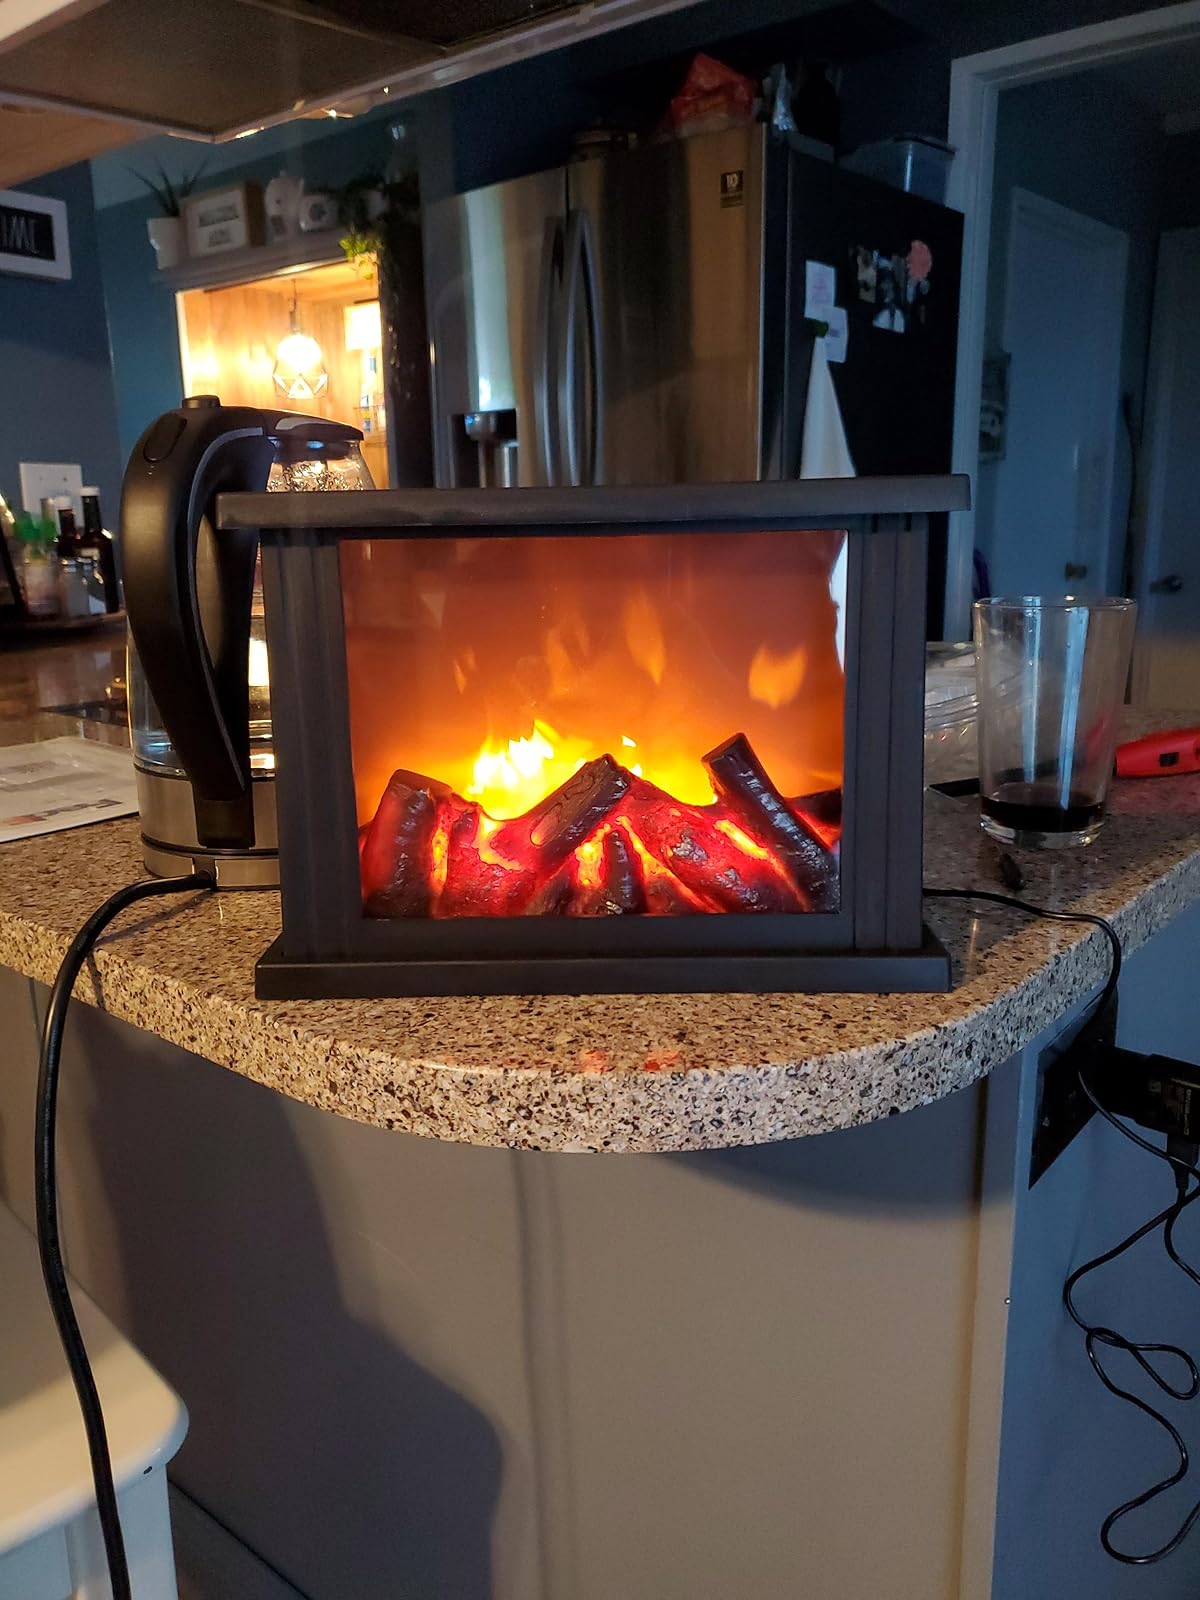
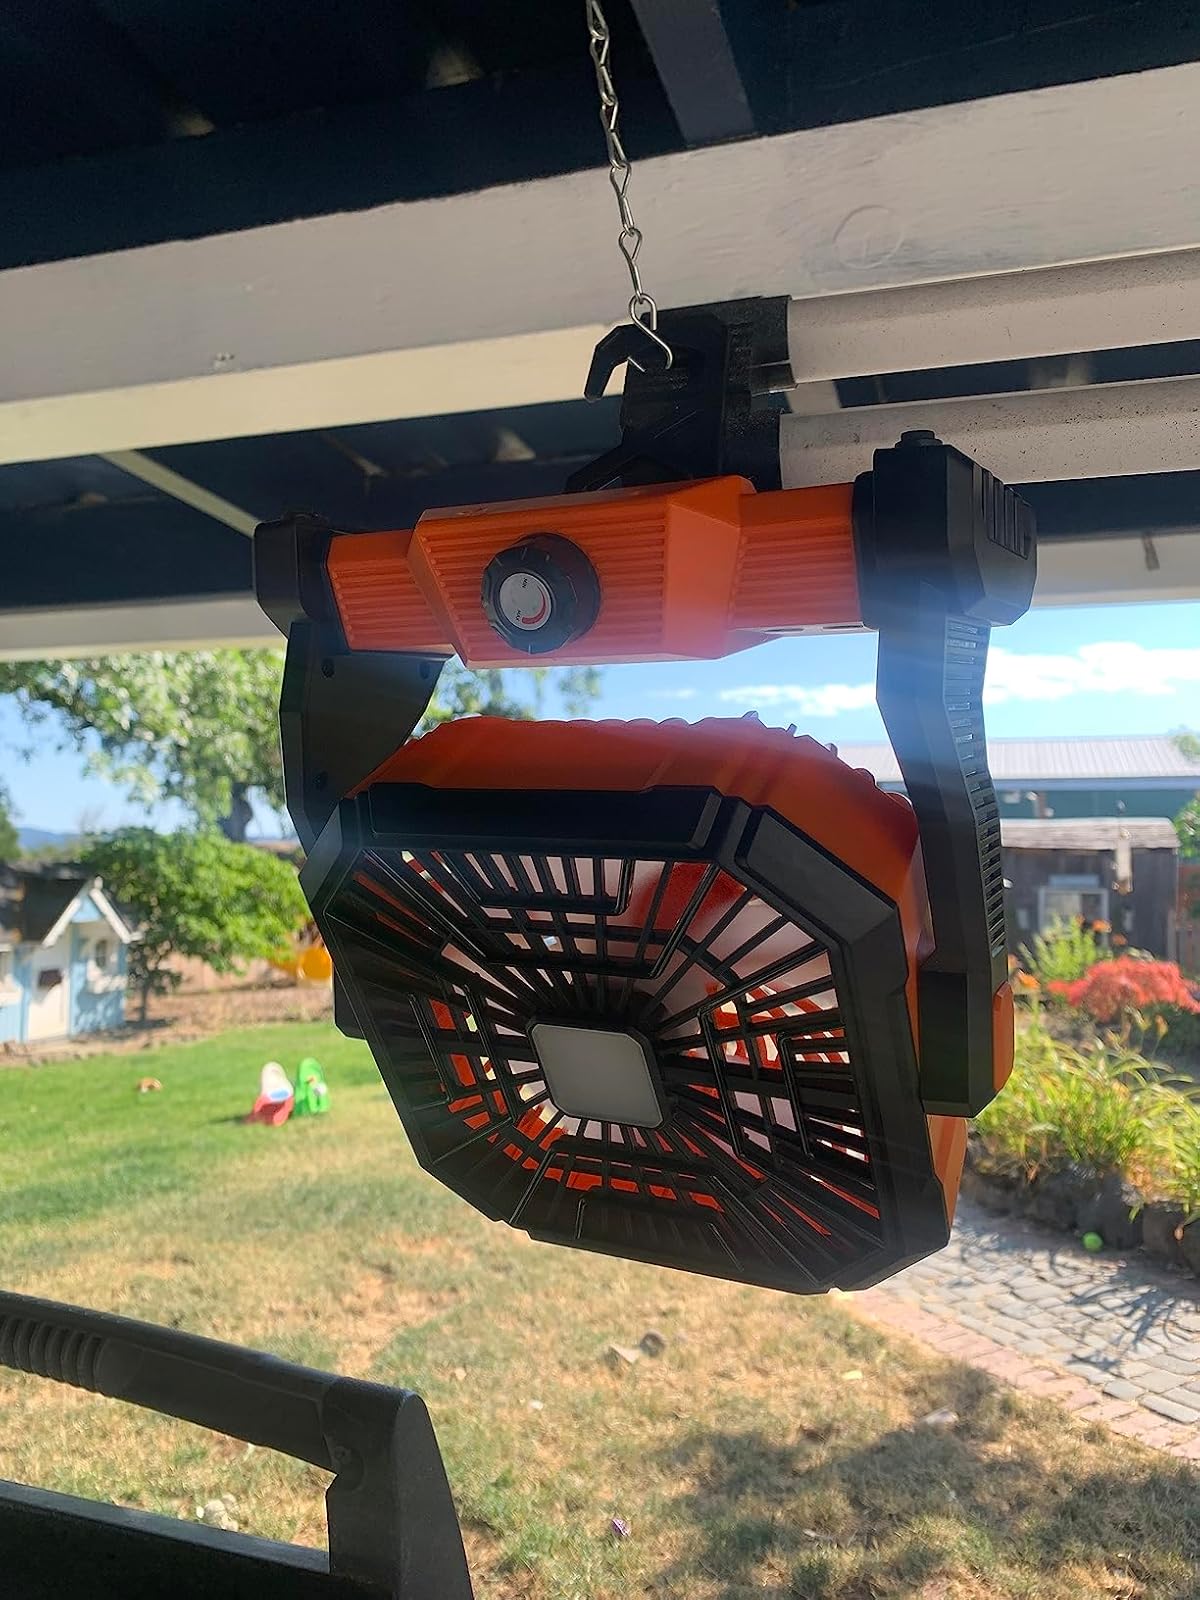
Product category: lantern
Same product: no